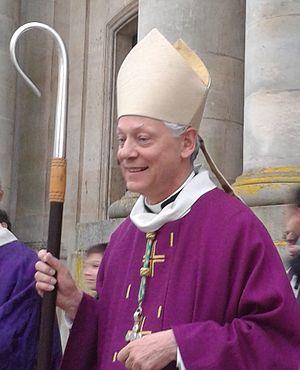
Mgr Aumonier évêque de Versailles
Cette page dresse la liste des évêques de Versailles. Présentant la création puis l'officialisation du diocèse de Versailles, elle détaille certains éléments biographiques des différents titulaires de la fonction, et en présente leurs blasons.